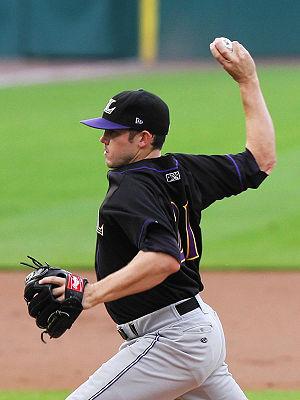
Samuel R. LeCure est un lanceur droitier des Ligues majeures de baseball sous contrat avec les Diamondbacks de l'Arizona.